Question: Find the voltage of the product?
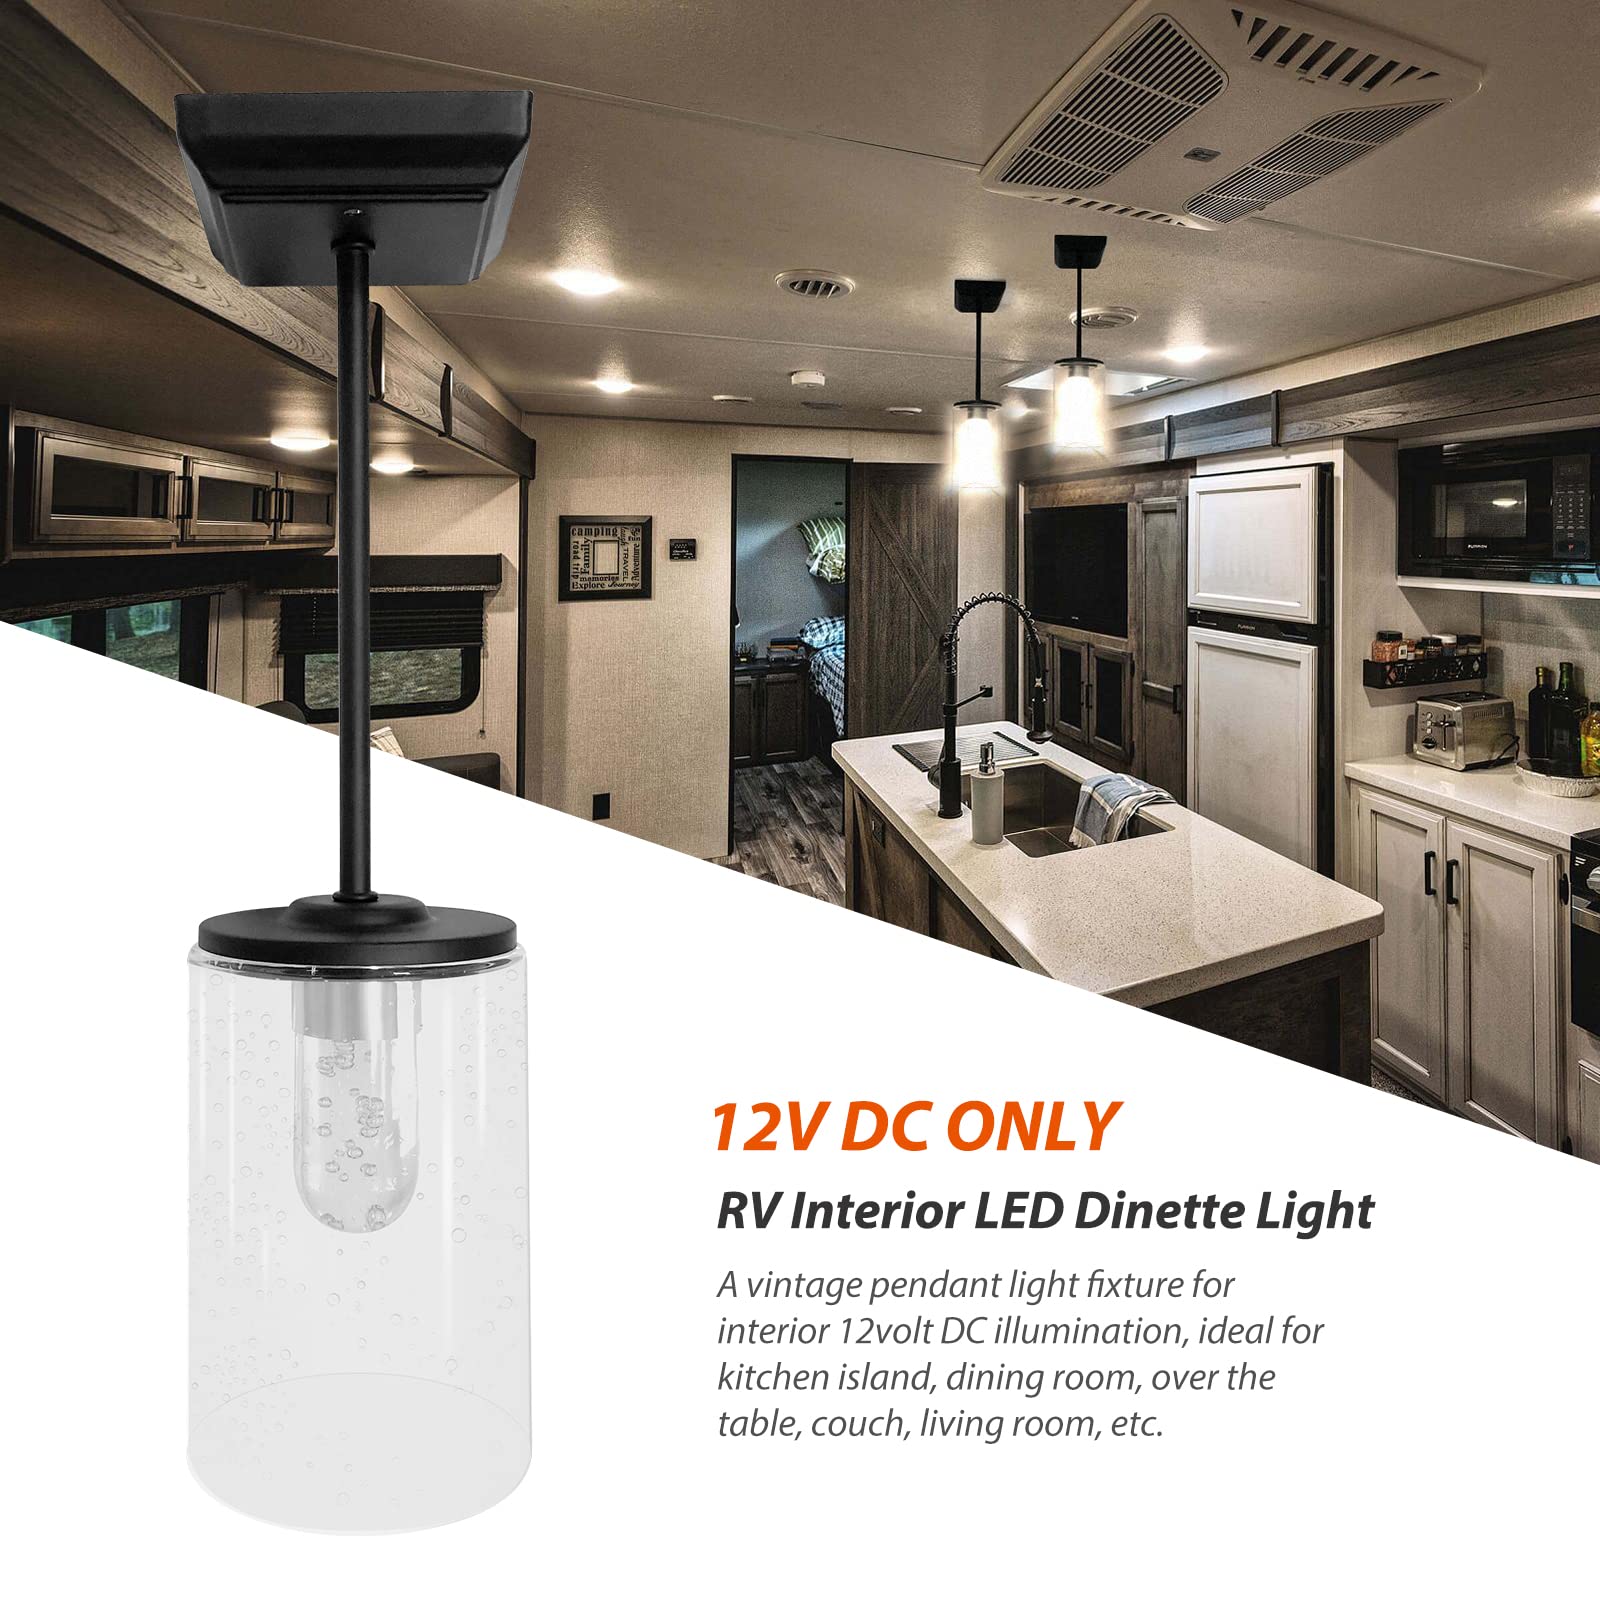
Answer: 12.0 volt